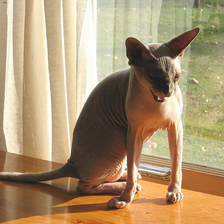
Species: cat
Breed: Sphynx